Geoff Brabham

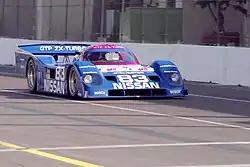
Brabham's 1990 IMSA GTP car

Brabham dabbled in V8 Supercar drives in his native Australia throughout his career. He is still one of the few drivers to win his first race, Sandown 500 in 1993. He started eleven races for one victory.